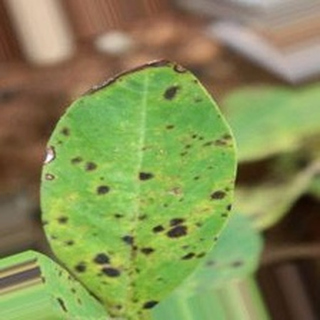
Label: groundnut_late_leaf_spot